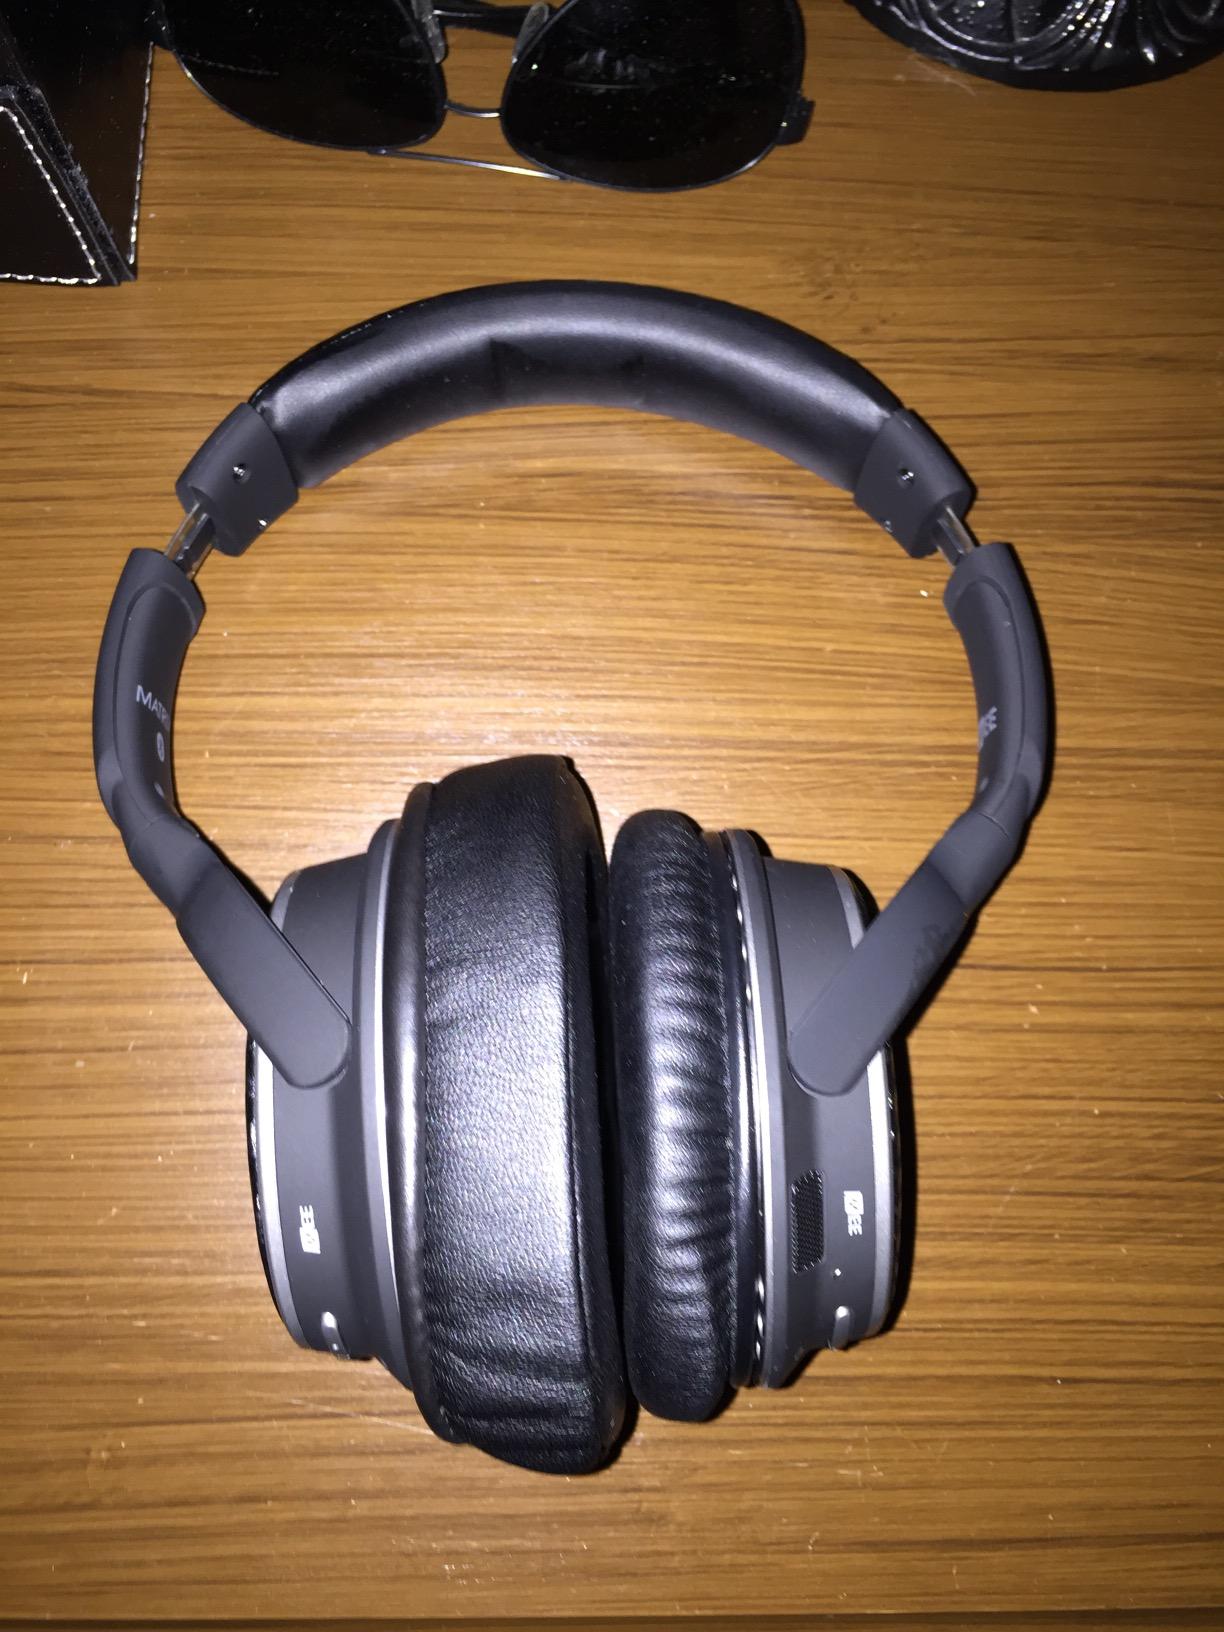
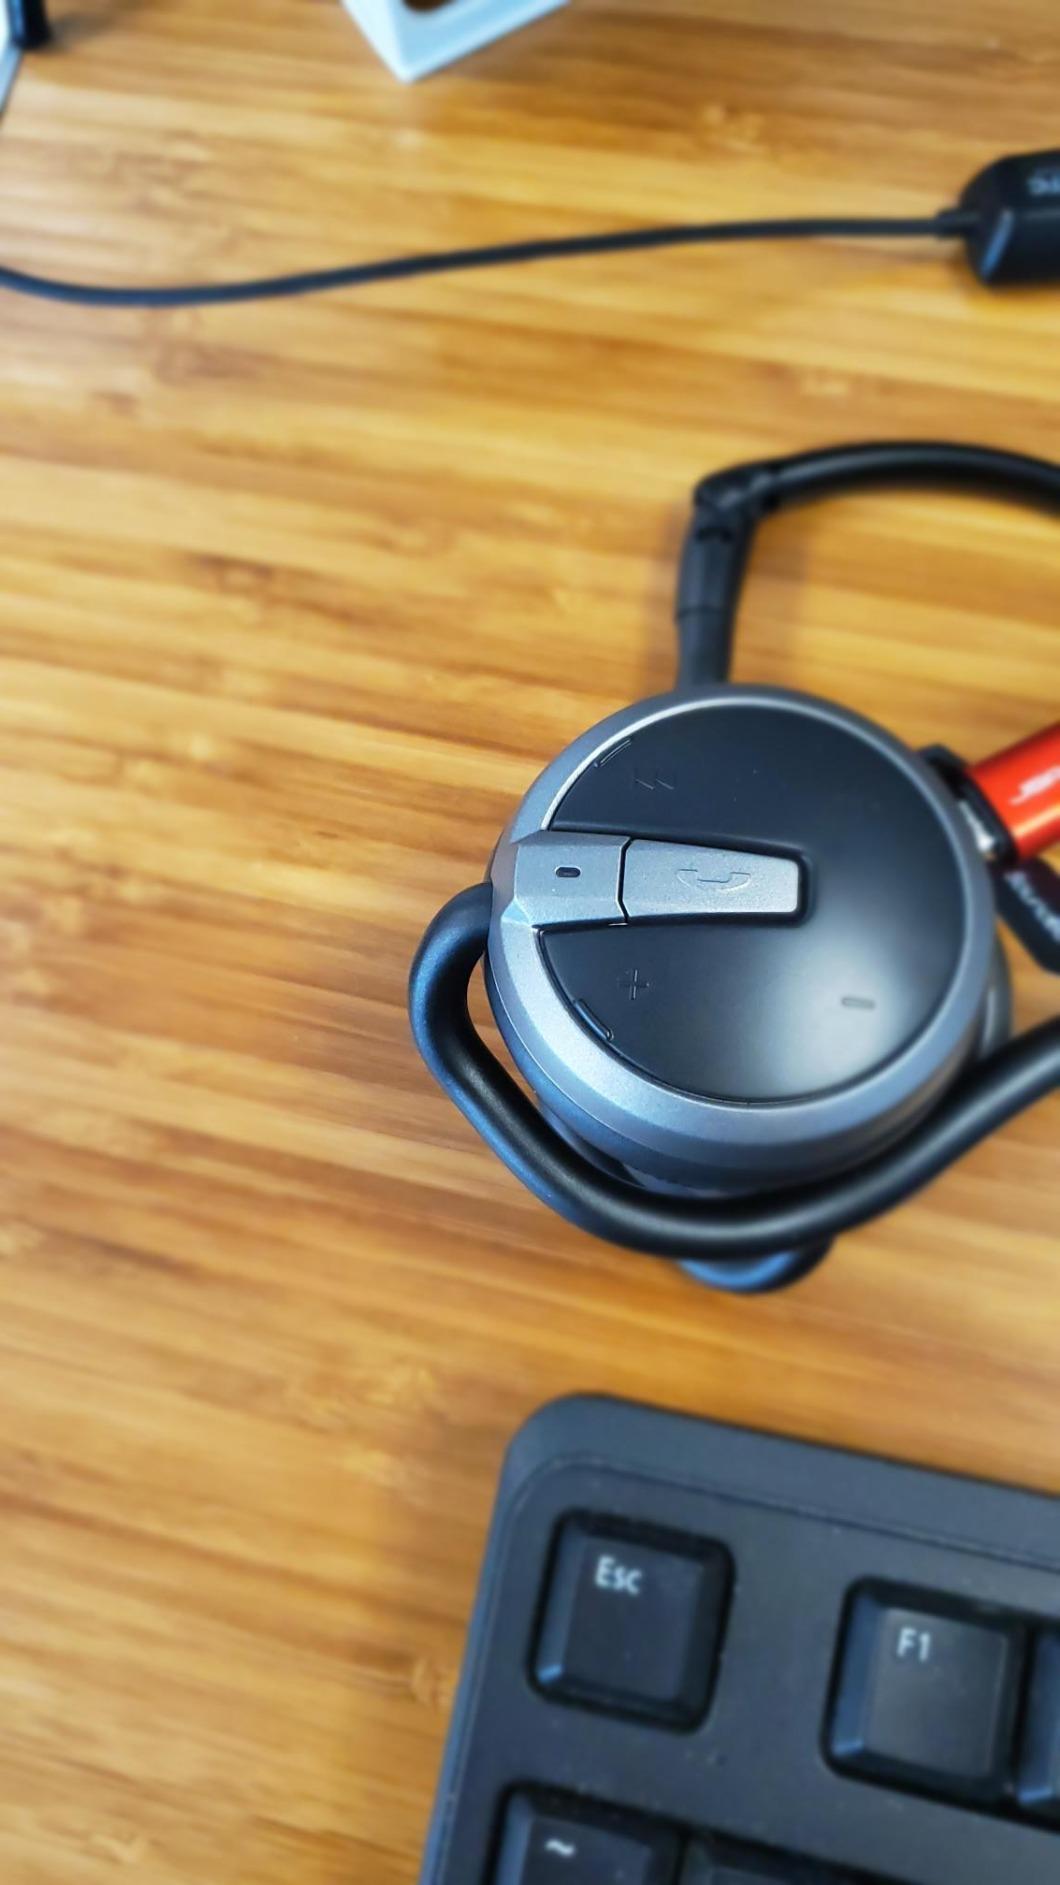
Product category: headphones
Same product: no